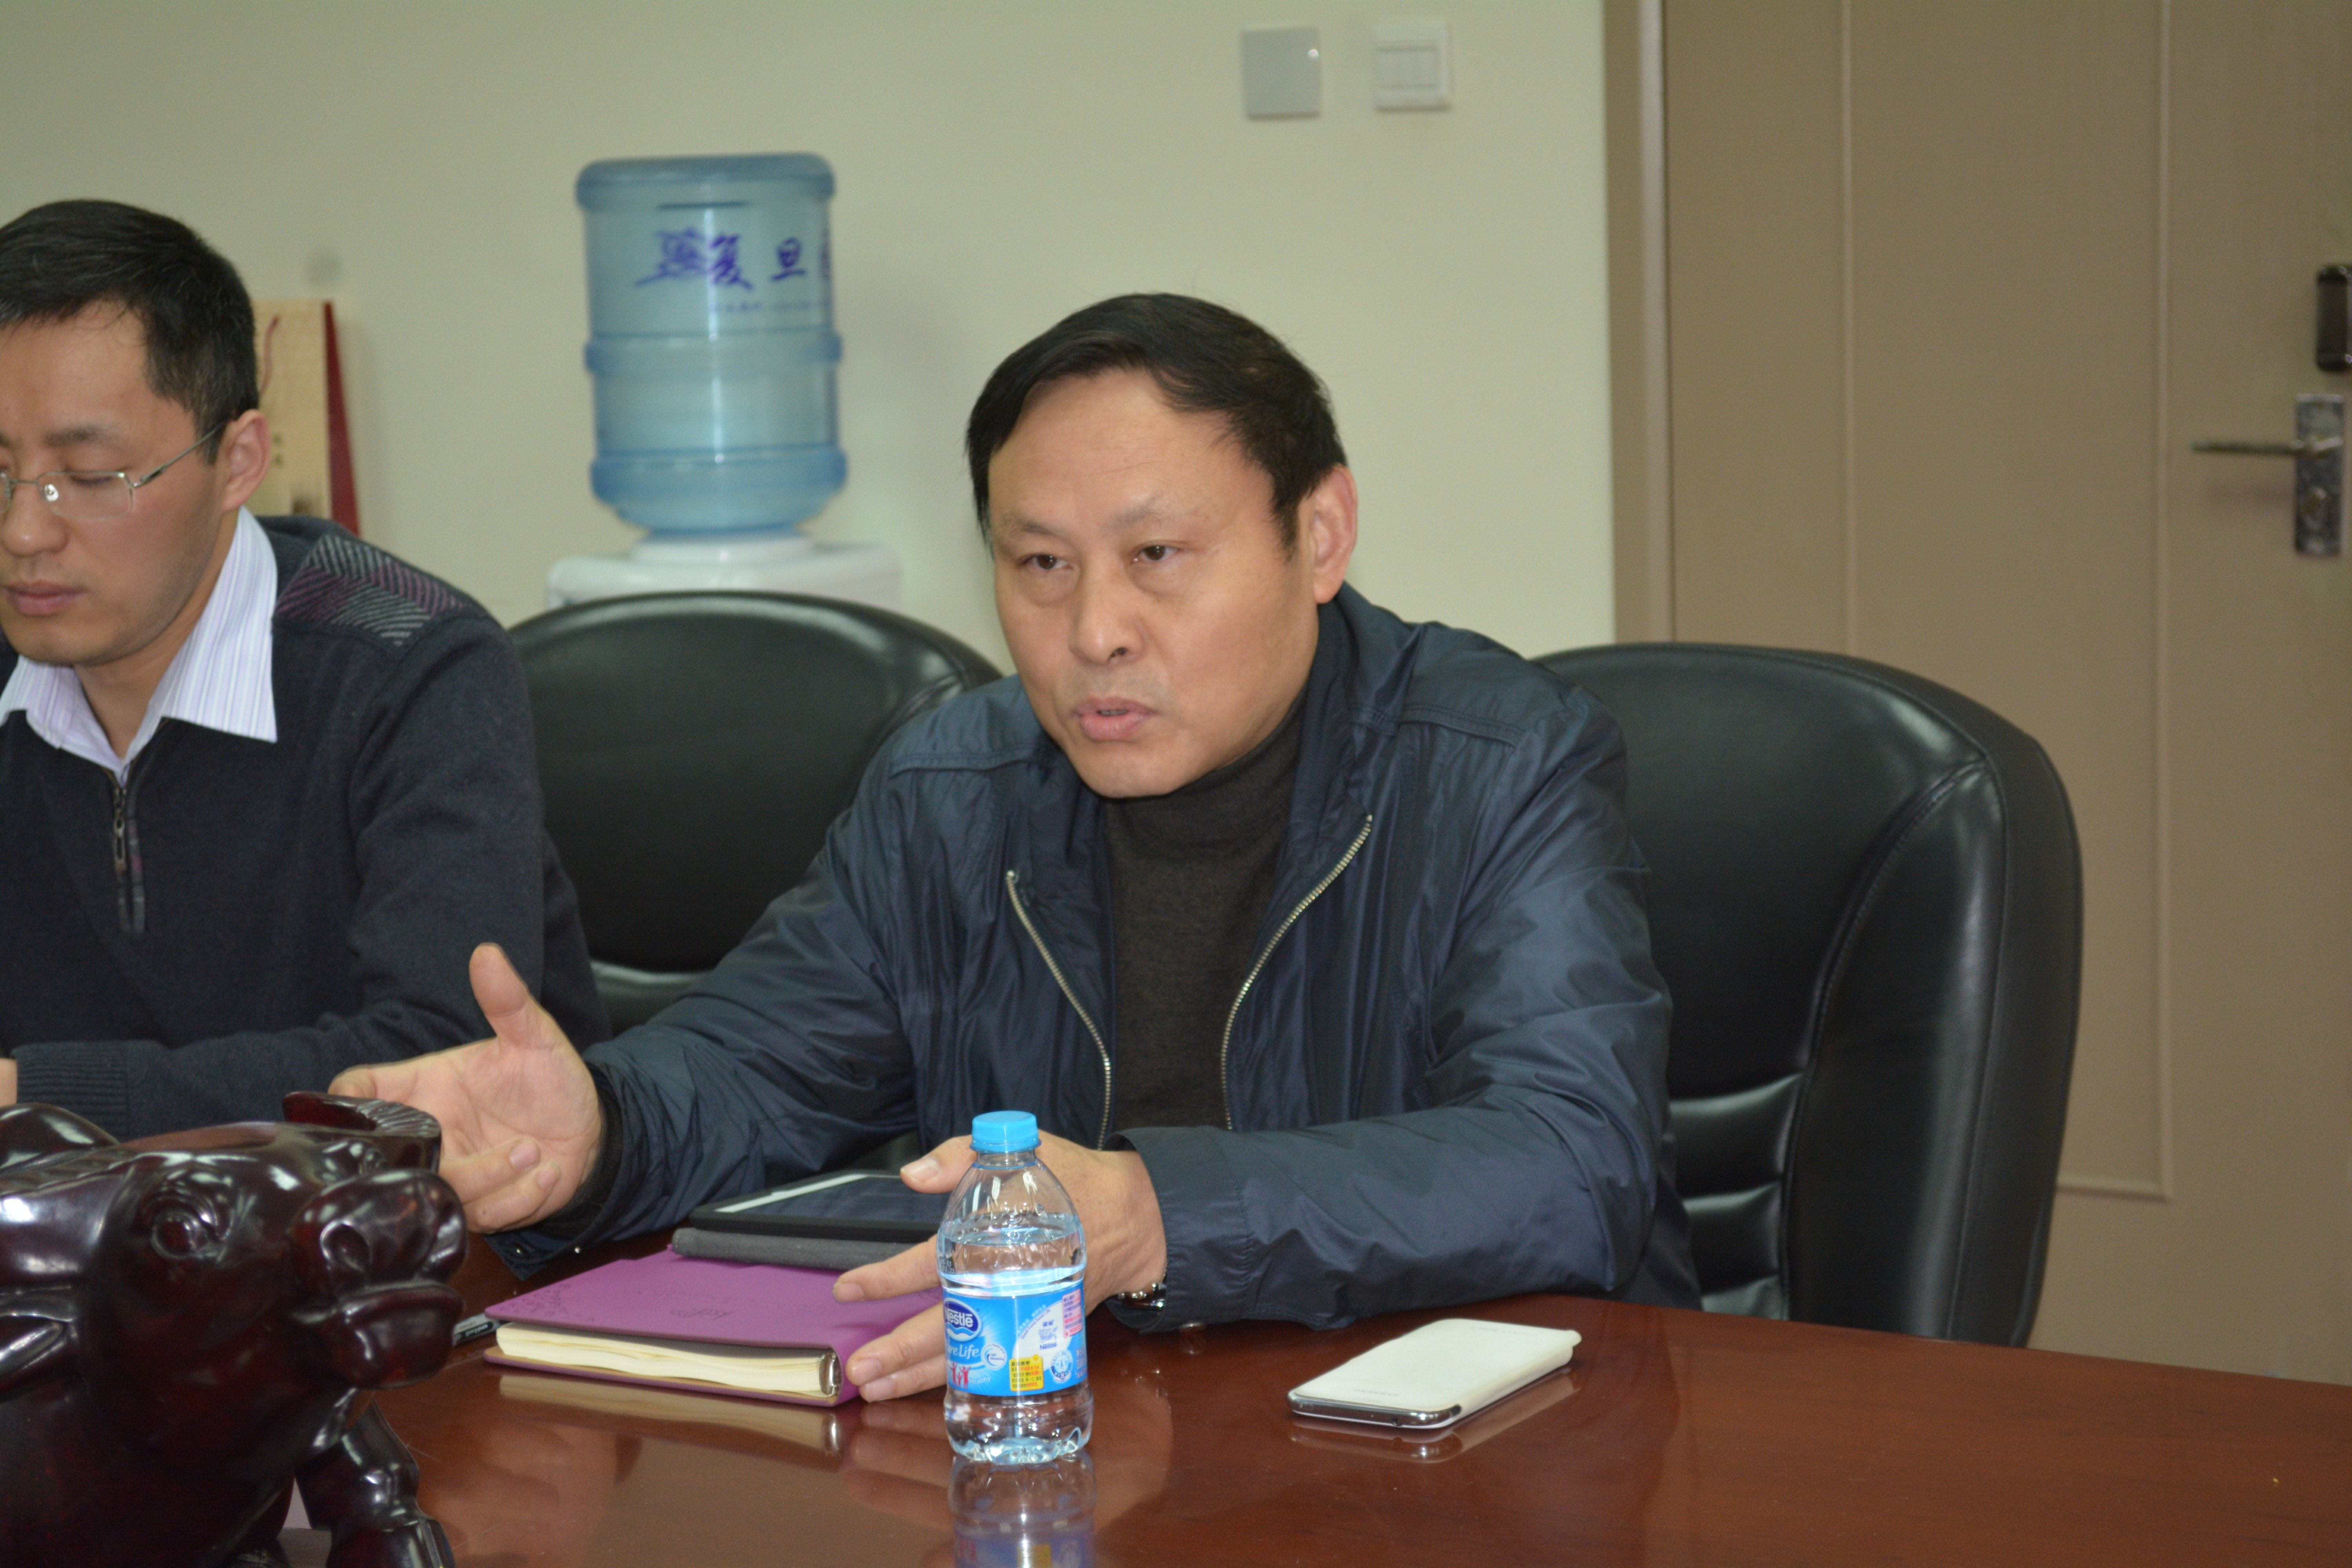
communication, professional, profession